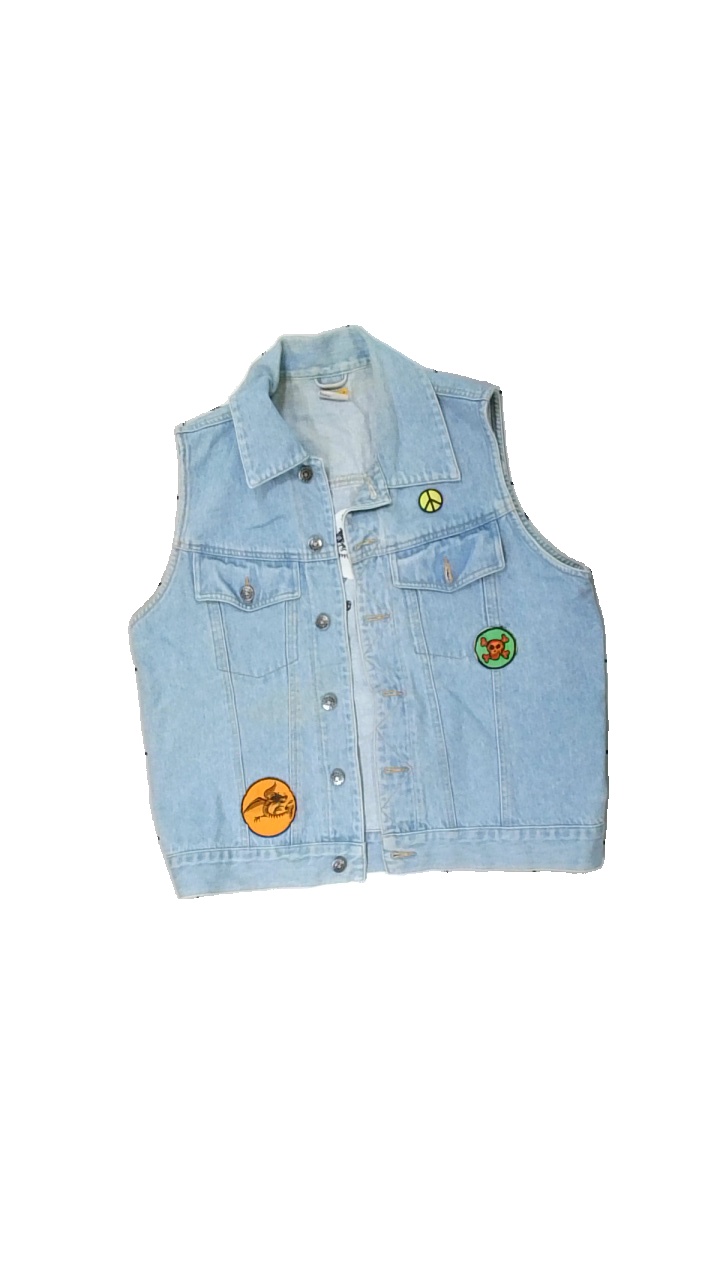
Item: Vest (Unisex)
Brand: Ellos
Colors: Blue
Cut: Regular
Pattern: Embroidered
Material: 100% cotton
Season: All
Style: Denim
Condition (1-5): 3
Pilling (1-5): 3
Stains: Minor
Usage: Export
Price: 50-100